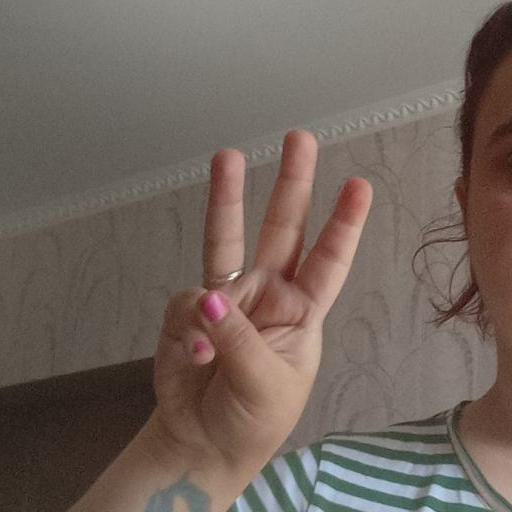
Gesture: three